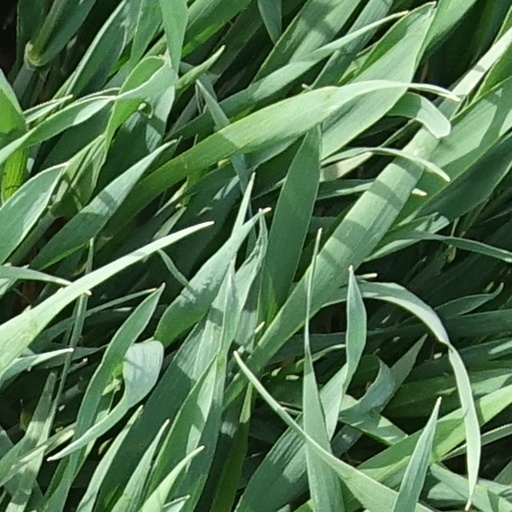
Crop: wheat